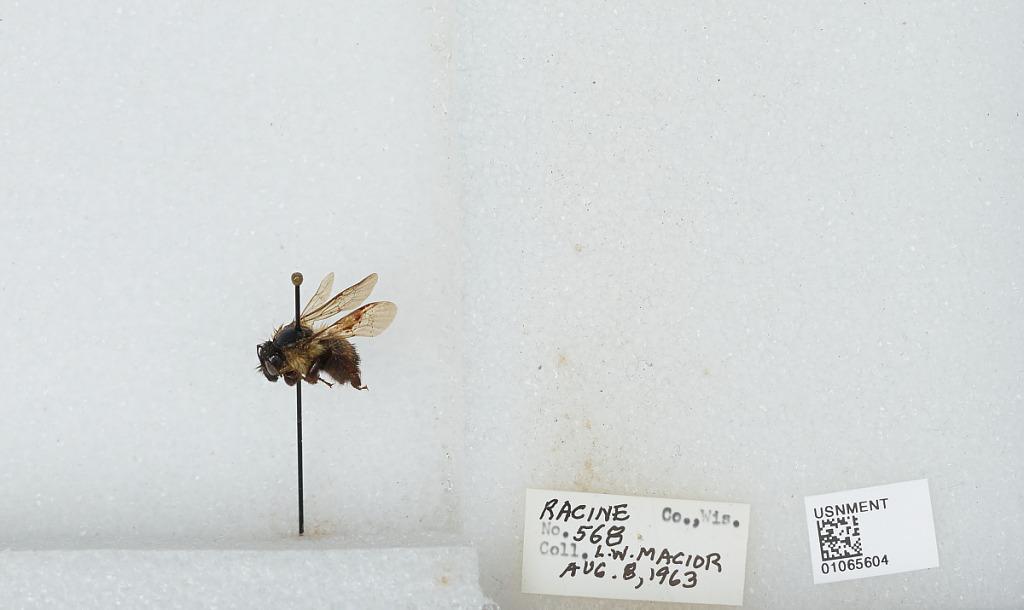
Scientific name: Bombus (Bombus) affinis Cresson
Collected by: L. Macior
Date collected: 1963-8-8
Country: United States
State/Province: Wisconsin
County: Racine
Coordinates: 42.78, -87.76